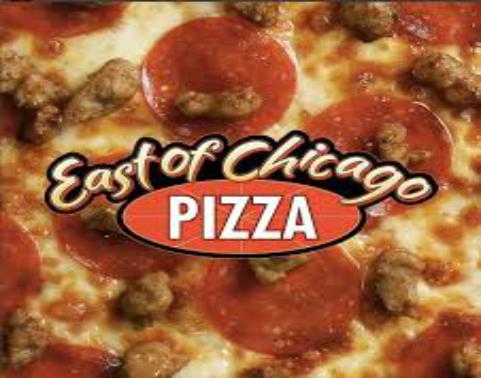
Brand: East of Chicago Pizza
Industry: Food